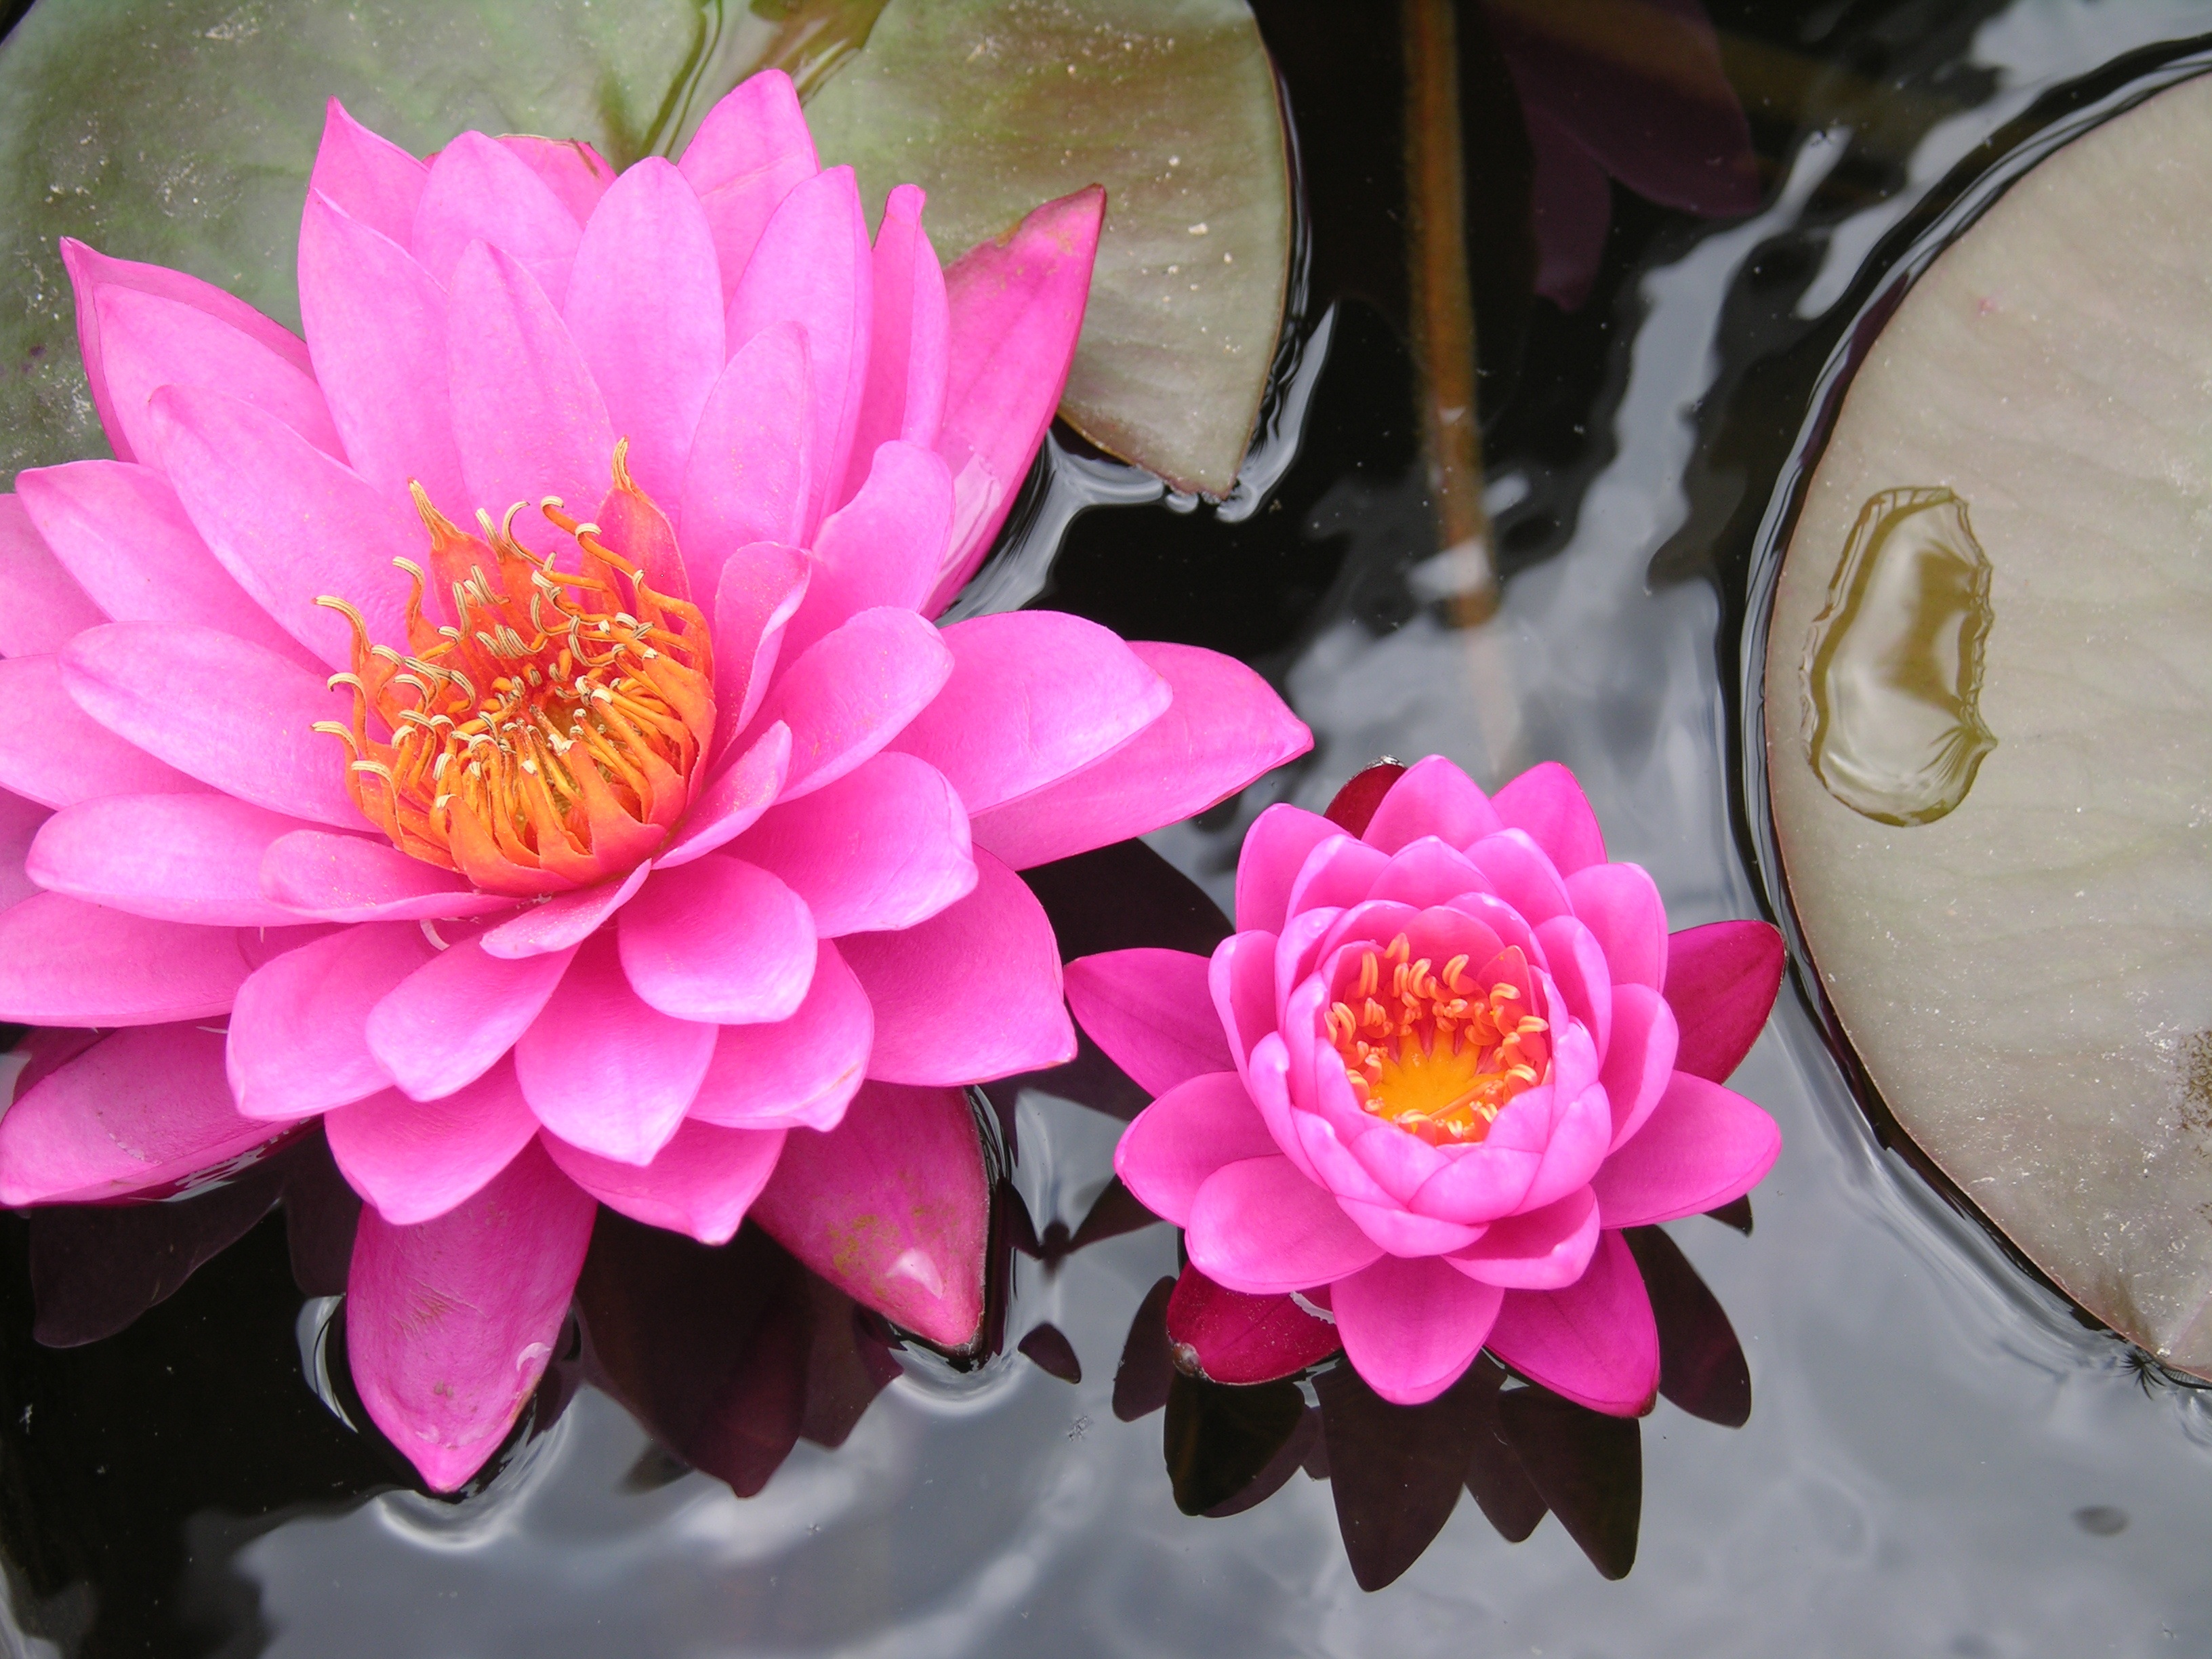
water, nature, blossom, plant, leaf, round, flower, petal, bloom, lake, wet, pond, botany, blooming, aquatic, float, garden, pink, flora, botanical, zen, lily pad, lotus, lily, floristry, waterlily, pad, macro photography, flowering plant, water garden, floral design, land plant, flower arranging